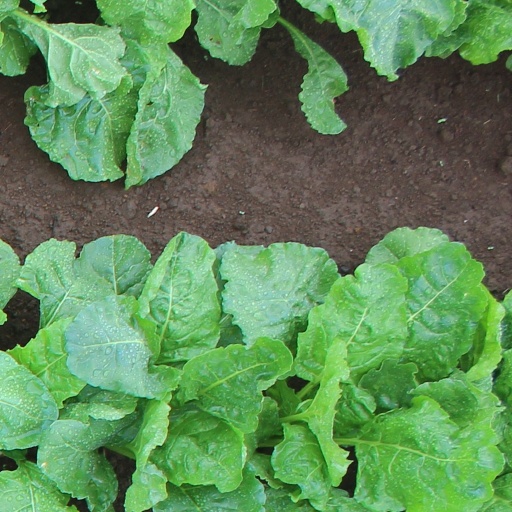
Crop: sugar beet